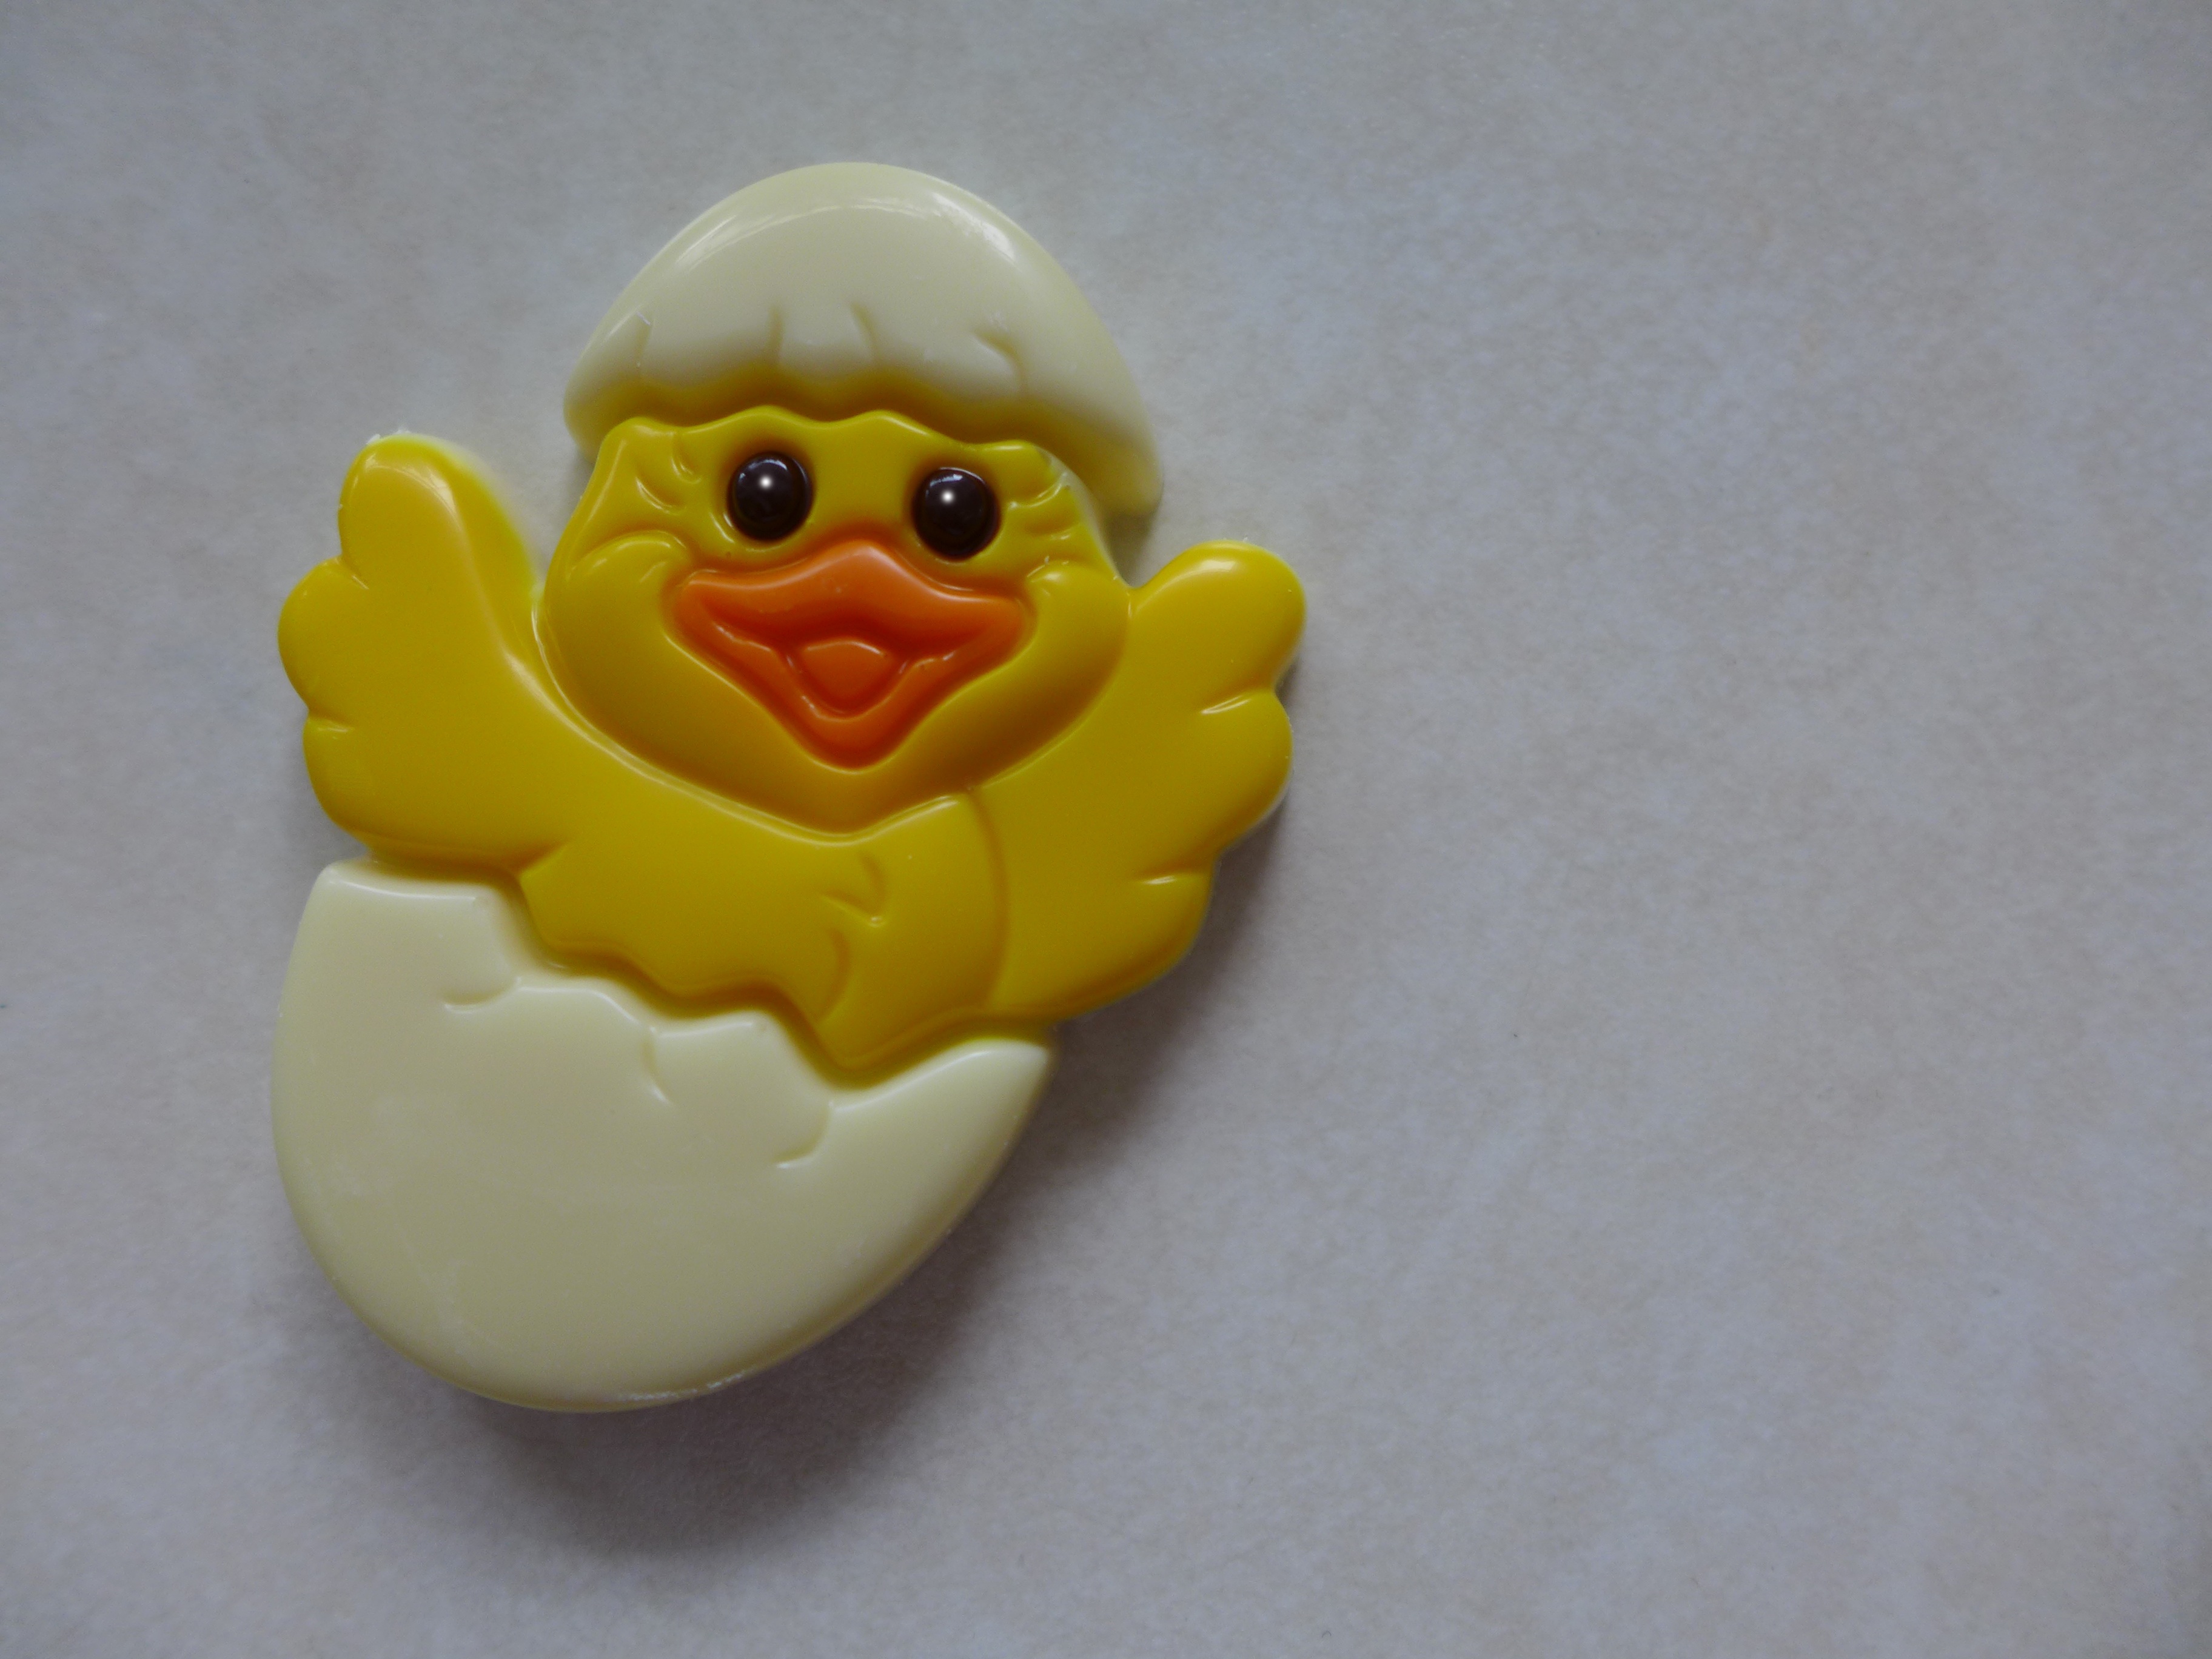
bird, sweet, cute, decoration, food, spring, yellow, chocolate, toy, egg, duck, figurine, easter, chicks, water bird, sweetness, easter egg, easter theme, ducks geese and swans